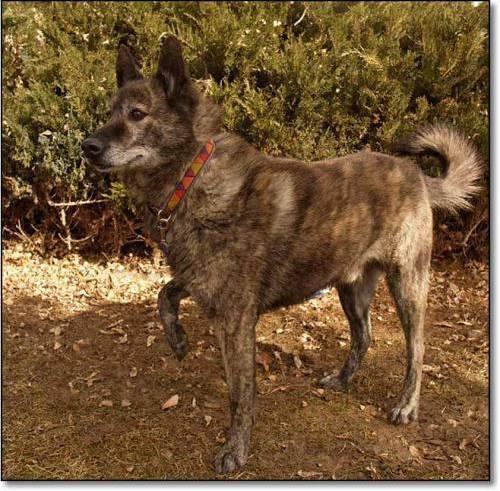
dog